United Kingdom labour law

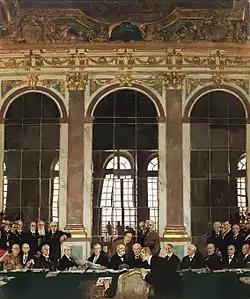
The International Labour Organization was created by the Versailles Treaty in 1919, on the principle that "peace can be established only if it is based on social justice".

United Kingdom labour law regulates the relations between workers, employers and trade unions. People at work in the UK have a minimum set of employment rights, from Acts of Parliament, Regulations, common law and equity. This includes the right to a minimum wage of £11.44 for over-23-year-olds from April 2023 under the National Minimum Wage Act 1998. The Working Time Regulations 1998 give the right to 28 days paid holidays, breaks from work, and attempt to limit long working hours. The Employment Rights Act 1996 gives the right to leave for child care, and the right to request flexible working patterns. The Pensions Act 2008 gives the right to be automatically enrolled in a basic occupational pension, whose funds must be protected according to the Pensions Act 1995. Workers must be able to vote for trustees of their occupational pensions under the Pensions Act 2004. In some enterprises, such as universities or NHS foundation trusts, staff can vote for the directors of the organisation. In enterprises with over 50 staff, workers must be negotiated with, with a view to agreement on any contract or workplace organisation changes, major economic developments or difficulties. The UK Corporate Governance Code recommends worker involvement in voting for a listed company's board of directors but does not yet follow international standards in protecting the right to vote in law. Collective bargaining, between democratically organised trade unions and the enterprise's management, has been seen as a "single channel" for individual workers to counteract the employer's abuse of power when it dismisses staff or fix the terms of work. Collective agreements are ultimately backed up by a trade union's right to strike: a fundamental requirement of democratic society in international law. Under the Trade Union and Labour Relations (Consolidation) Act 1992 strike action is protected when it is "in contemplation or furtherance of a trade dispute".